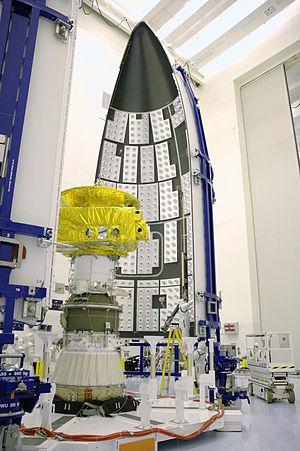
New Horizons est une sonde de l'agence spatiale américaine dont l'objectif principal est l'étude de la planète naine Pluton et ses satellites, ce qui a été réalisé mi-juillet 2015, puis après de légères modifications de trajectoire, elle a pu explorer Arrokoth, un autre corps de la ceinture de Kuiper, et pourrait éventuellement en étudier un autre. New Horizons est la première mission spatiale qui explore cette région du Système solaire. Du fait de leur éloignement, on dispose de très peu d'informations sur les corps célestes qui s'y trouvent, car ceux-ci sont à peine visibles avec les meilleurs télescopes. Or leurs caractéristiques sont susceptibles de fournir des informations importantes sur le processus de formation du Système solaire.